List of Major League Baseball records considered unbreakable

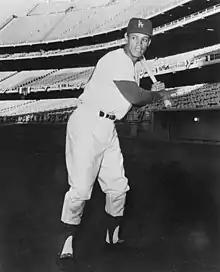
Maury Wills was the National League Most Valuable Player (MVP) in 1962, stealing a new single-season topping 104 bases in those record 165 games to break the old modern mark of 96, set by Ty Cobb in 156 games in 1915.

Set by Josh Gibson in 1946 after beginning his career in 1930, though only considered to be the record by Major League Baseball from 2024 onwards. Highlights of this record include a slash line of .366/.437/.696 through 941 plate appearances from 1933 to 1936; a .417 average and 40 home runs in 39 games in 1937; regular batting averages well over .300 for the final four seasons of his career (including a record .466 average in 1943) despite battling severe headaches due to a brain tumor that he refused to have removed; and leading the Negro leagues in batting average three times. The next-closest player is Ty Cobb who had a batting average of .366. Gibson and Cobb's careers were played entirely separately; Gibson made his professional debut two years after Cobb's retirement and spent his entire career in the Negro leagues, playing for the Homestead Grays and the Pittsburgh Crawfords before he died at the age of 35 on January 20, 1947. There are only five players with a career average of .350 or higher, three of whom played exclusively in the Negro leagues: Gibson, Oscar Charleston, and Jud Wilson. At the end of the 2024 season, the only active player with a .300 batting average is Jose Altuve at .306 (Freddie Freeman is at .300 by rounding, with his actual average at .2999).